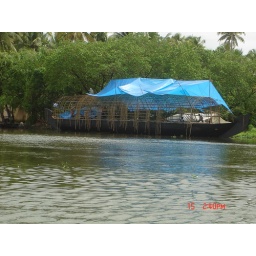
An all together new house boat being made near Alleppey.